MV Princess Victoria (1946)

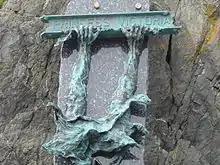
Memorial in Portpatrick

Memorials have been erected in Chaine Road, Larne, County Antrim, in Portpatrick, Wigtownshire and in Stranraer, Wigtownshire (where 23 inhabitants lost their lives in the disaster). It has become the custom for a memorial service to be held on both sides of the North Channel on the anniversary of the sinking. Many of the survivors continue to attend these religious services.